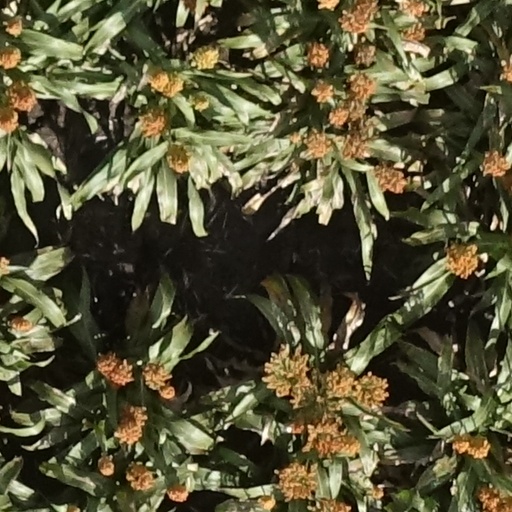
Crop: sorghum